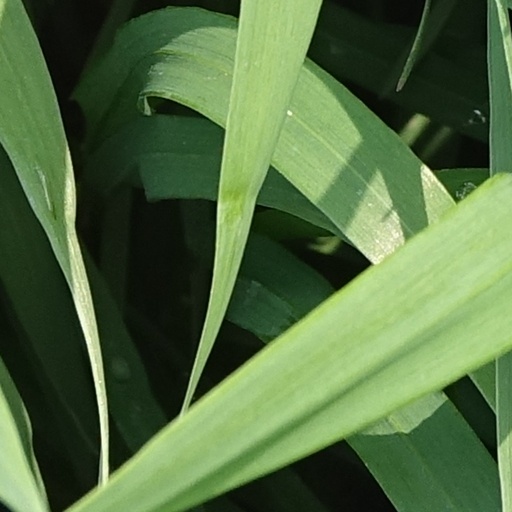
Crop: wheat